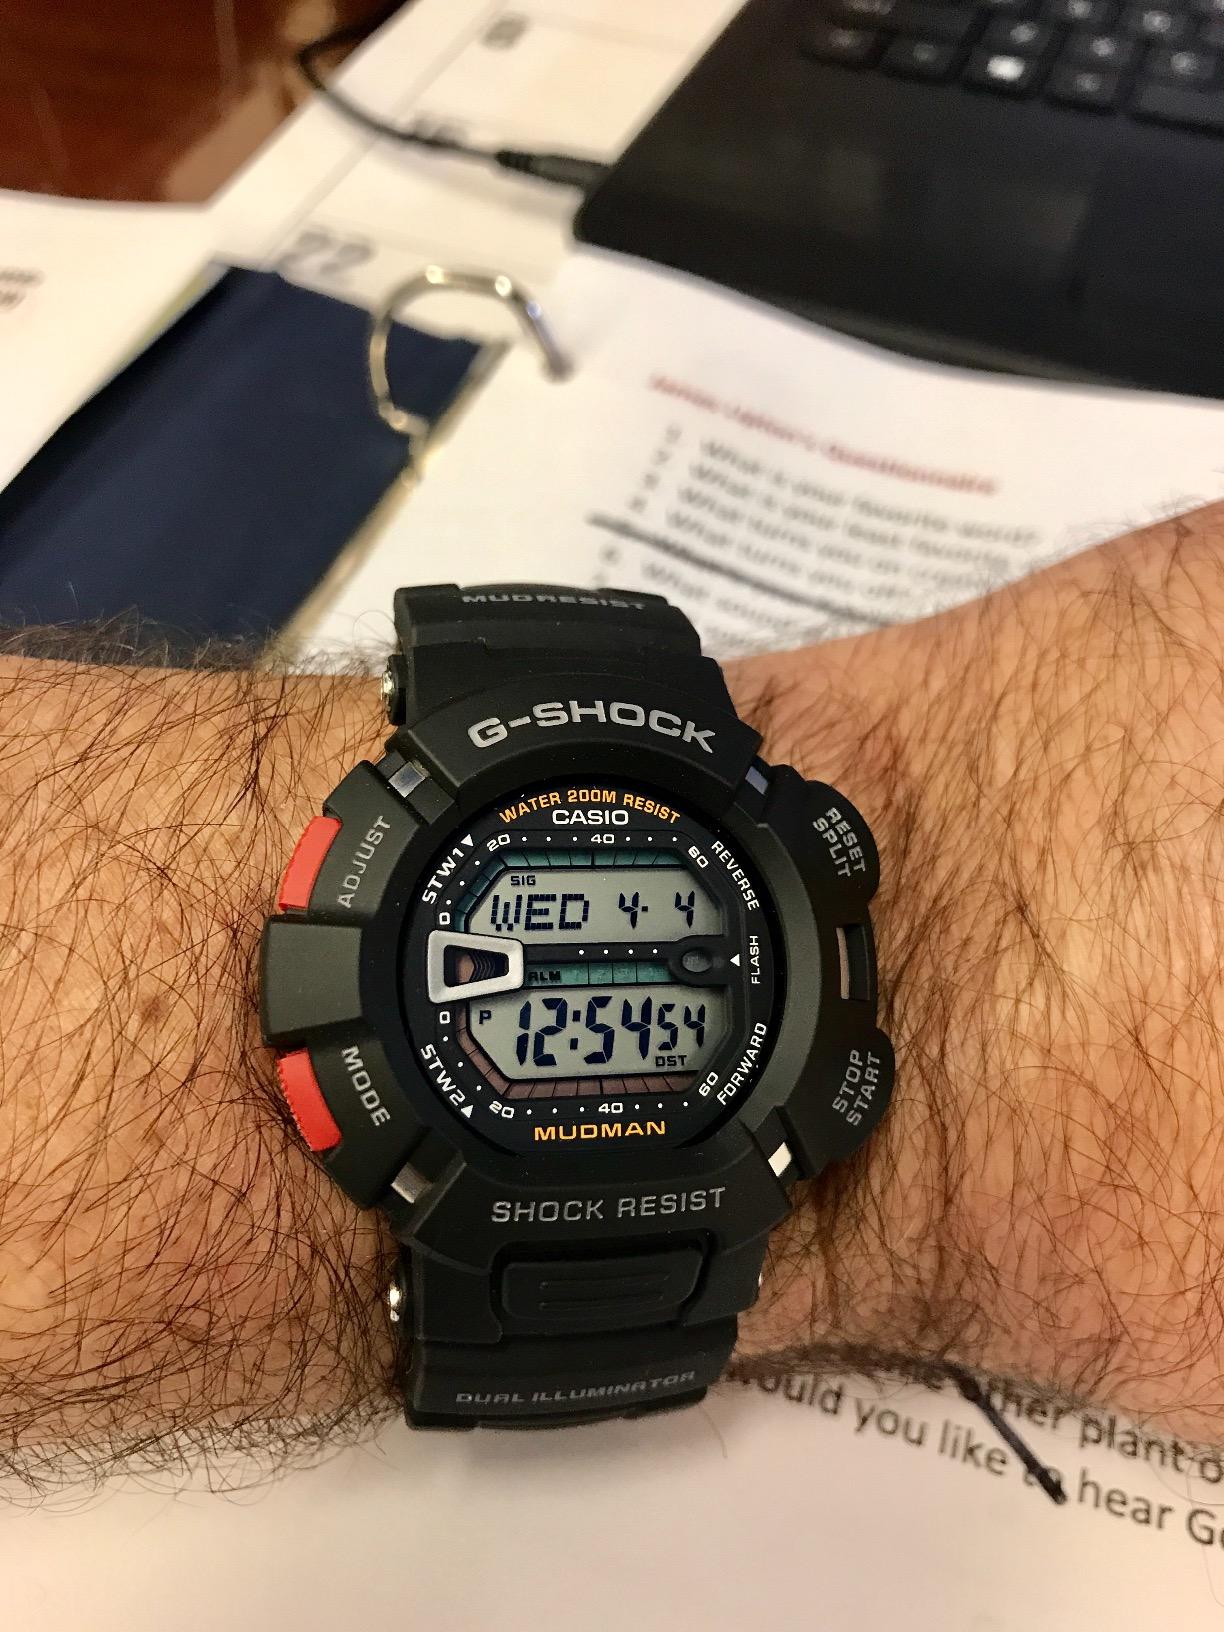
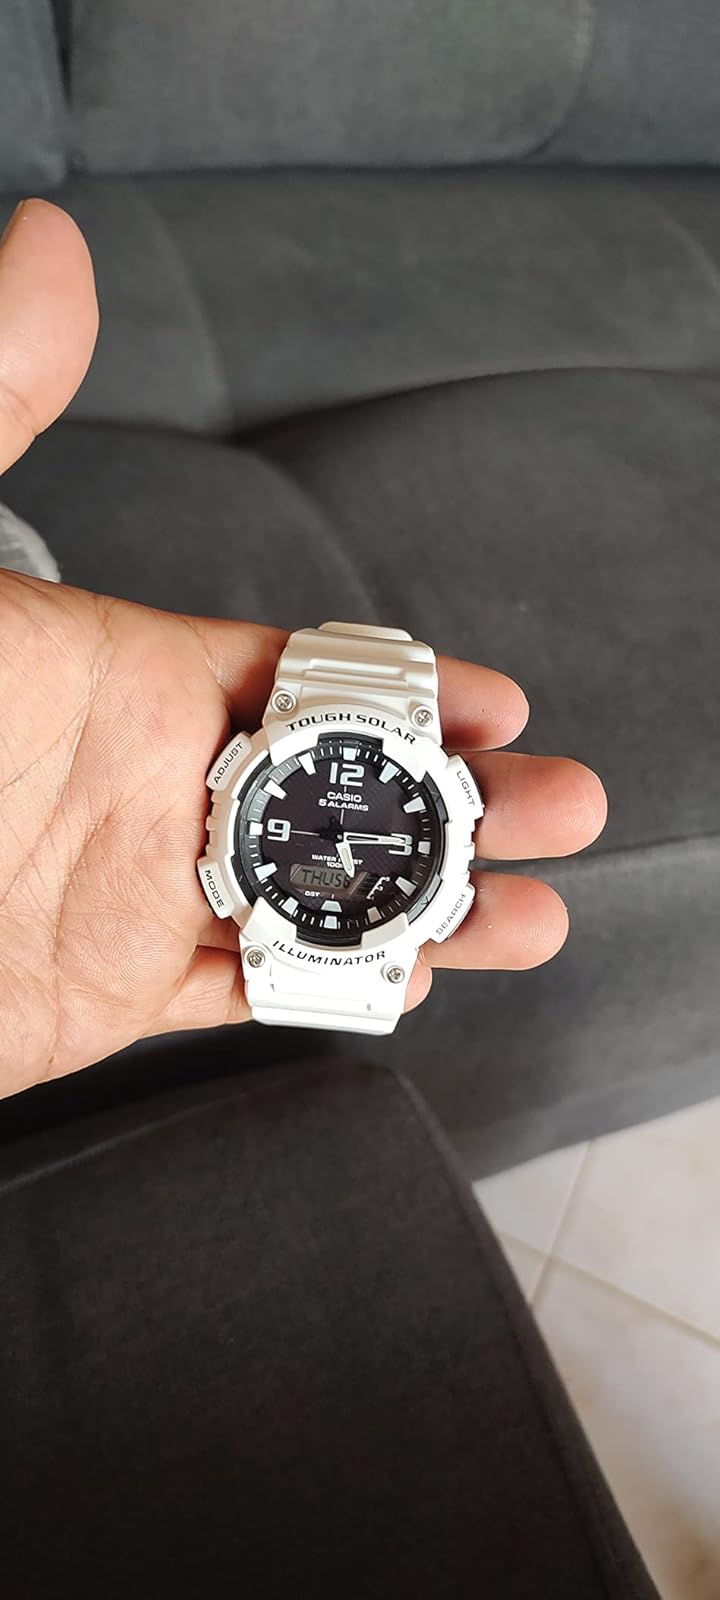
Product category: accessories_watch
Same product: no